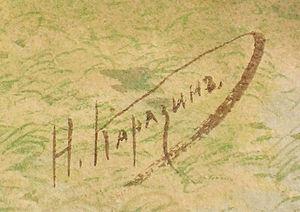
Nikolaï Nikolaïevitch Karazine, né le 9 décembre 1842 au domaine familial de Novo-Borissoglebskaïa, dans le gouvernement de Kharkov, et mort le 19 décembre 1908 à Gatchina, est un homme de lettres et peintre russe, spécialisé dans les scènes de batailles, qui participa aux campagnes d'Asie centrale de l'Empire russe.